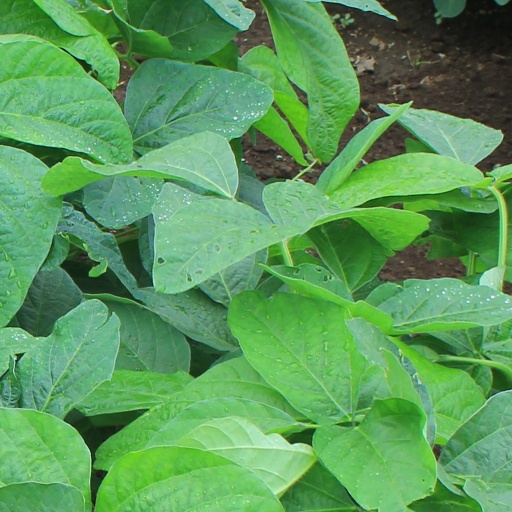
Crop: soybean